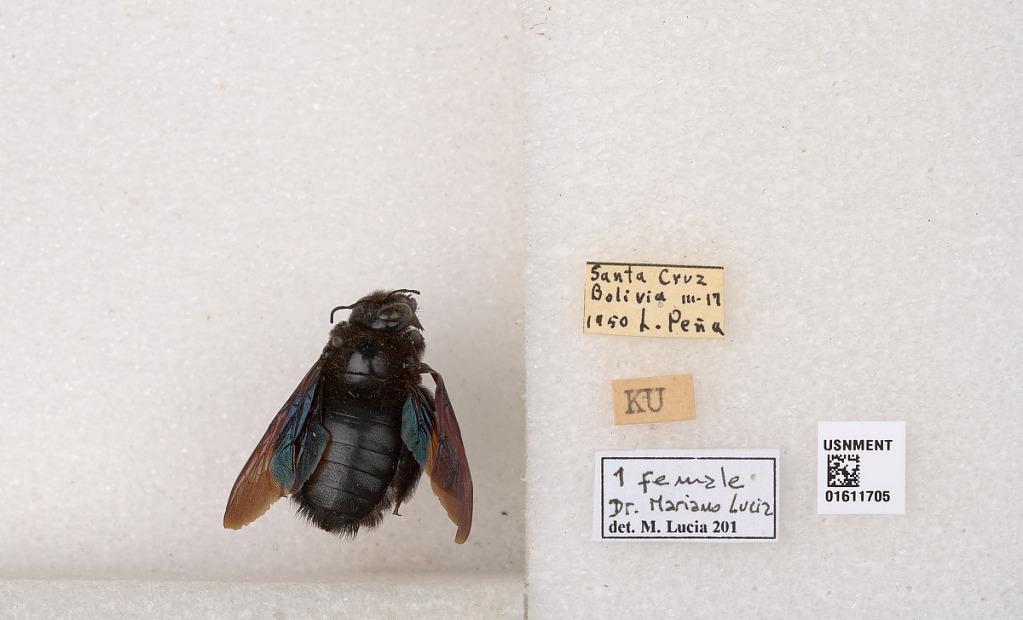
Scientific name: Xylocopa (Neoxylocopa) sp.
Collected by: M. Silva
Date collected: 1950-3-17
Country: Bolivia
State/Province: Santa Cruz
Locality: Santa Cruz
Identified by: Lucas